Skipping Towards Gomorrah

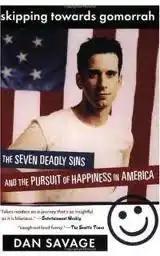
Book cover, 2003 ed.

Skipping Towards Gomorrah: The Seven Deadly Sins and the Pursuit of Happiness in America is a non-fiction book by Dan Savage, first published in 2002 by Dutton. The book examines the concept of happiness in American culture, as obtained by indulging in each of the Seven Deadly Sins.